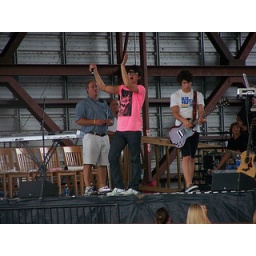
Joe in a pink shirt